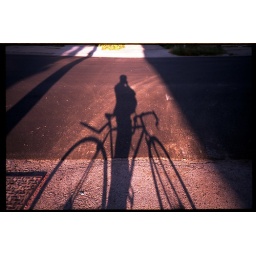
me on bike near home